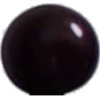
Label: Cherry Wax Black 1